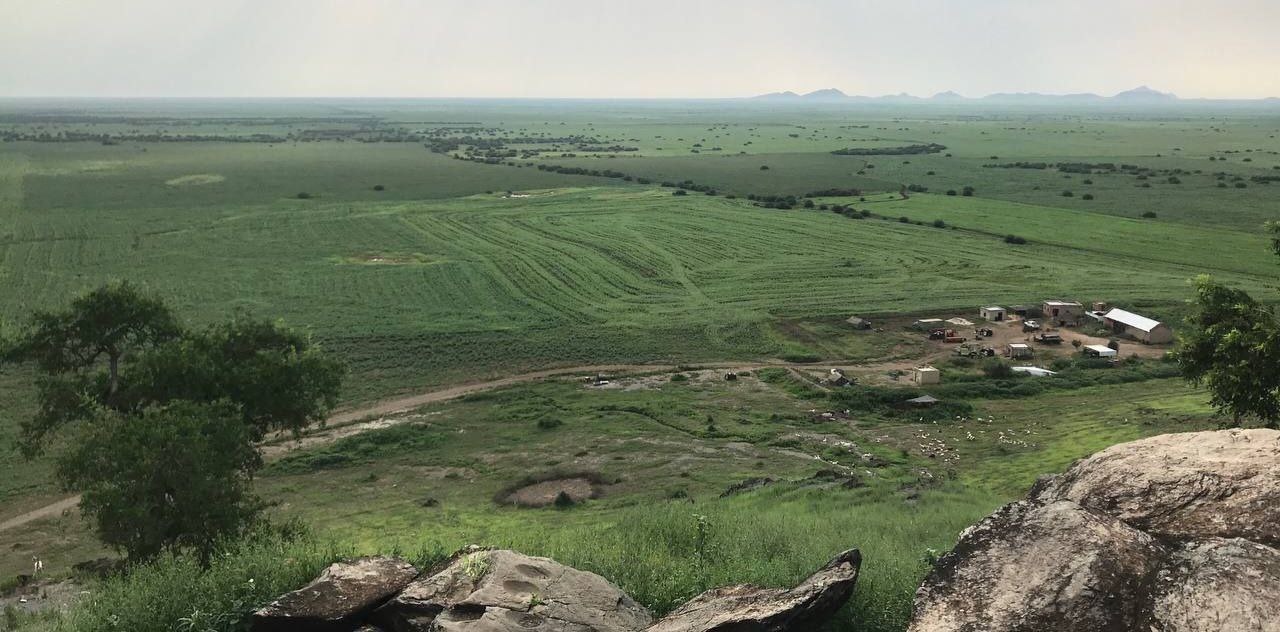
الوصف بالفصحى: مرتفع جبلي تظهر مساحات زراعية شاسعة مكسوة بالخضرة ومناطق سكنية ريفية بسيطة
الوصف بالعامية السودانية: الخضار والزراعة مادة البصر من فوق الجبل والغيوم مضللة على المزارع والبيوت
التصنيف: Nature & Landscape